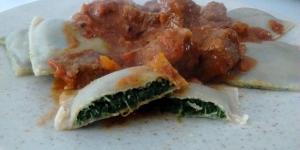
ravioles de verdura